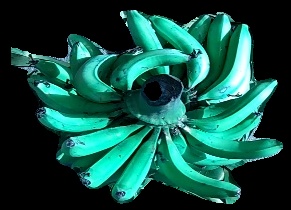
Variety: pachbale
Grade: grade3